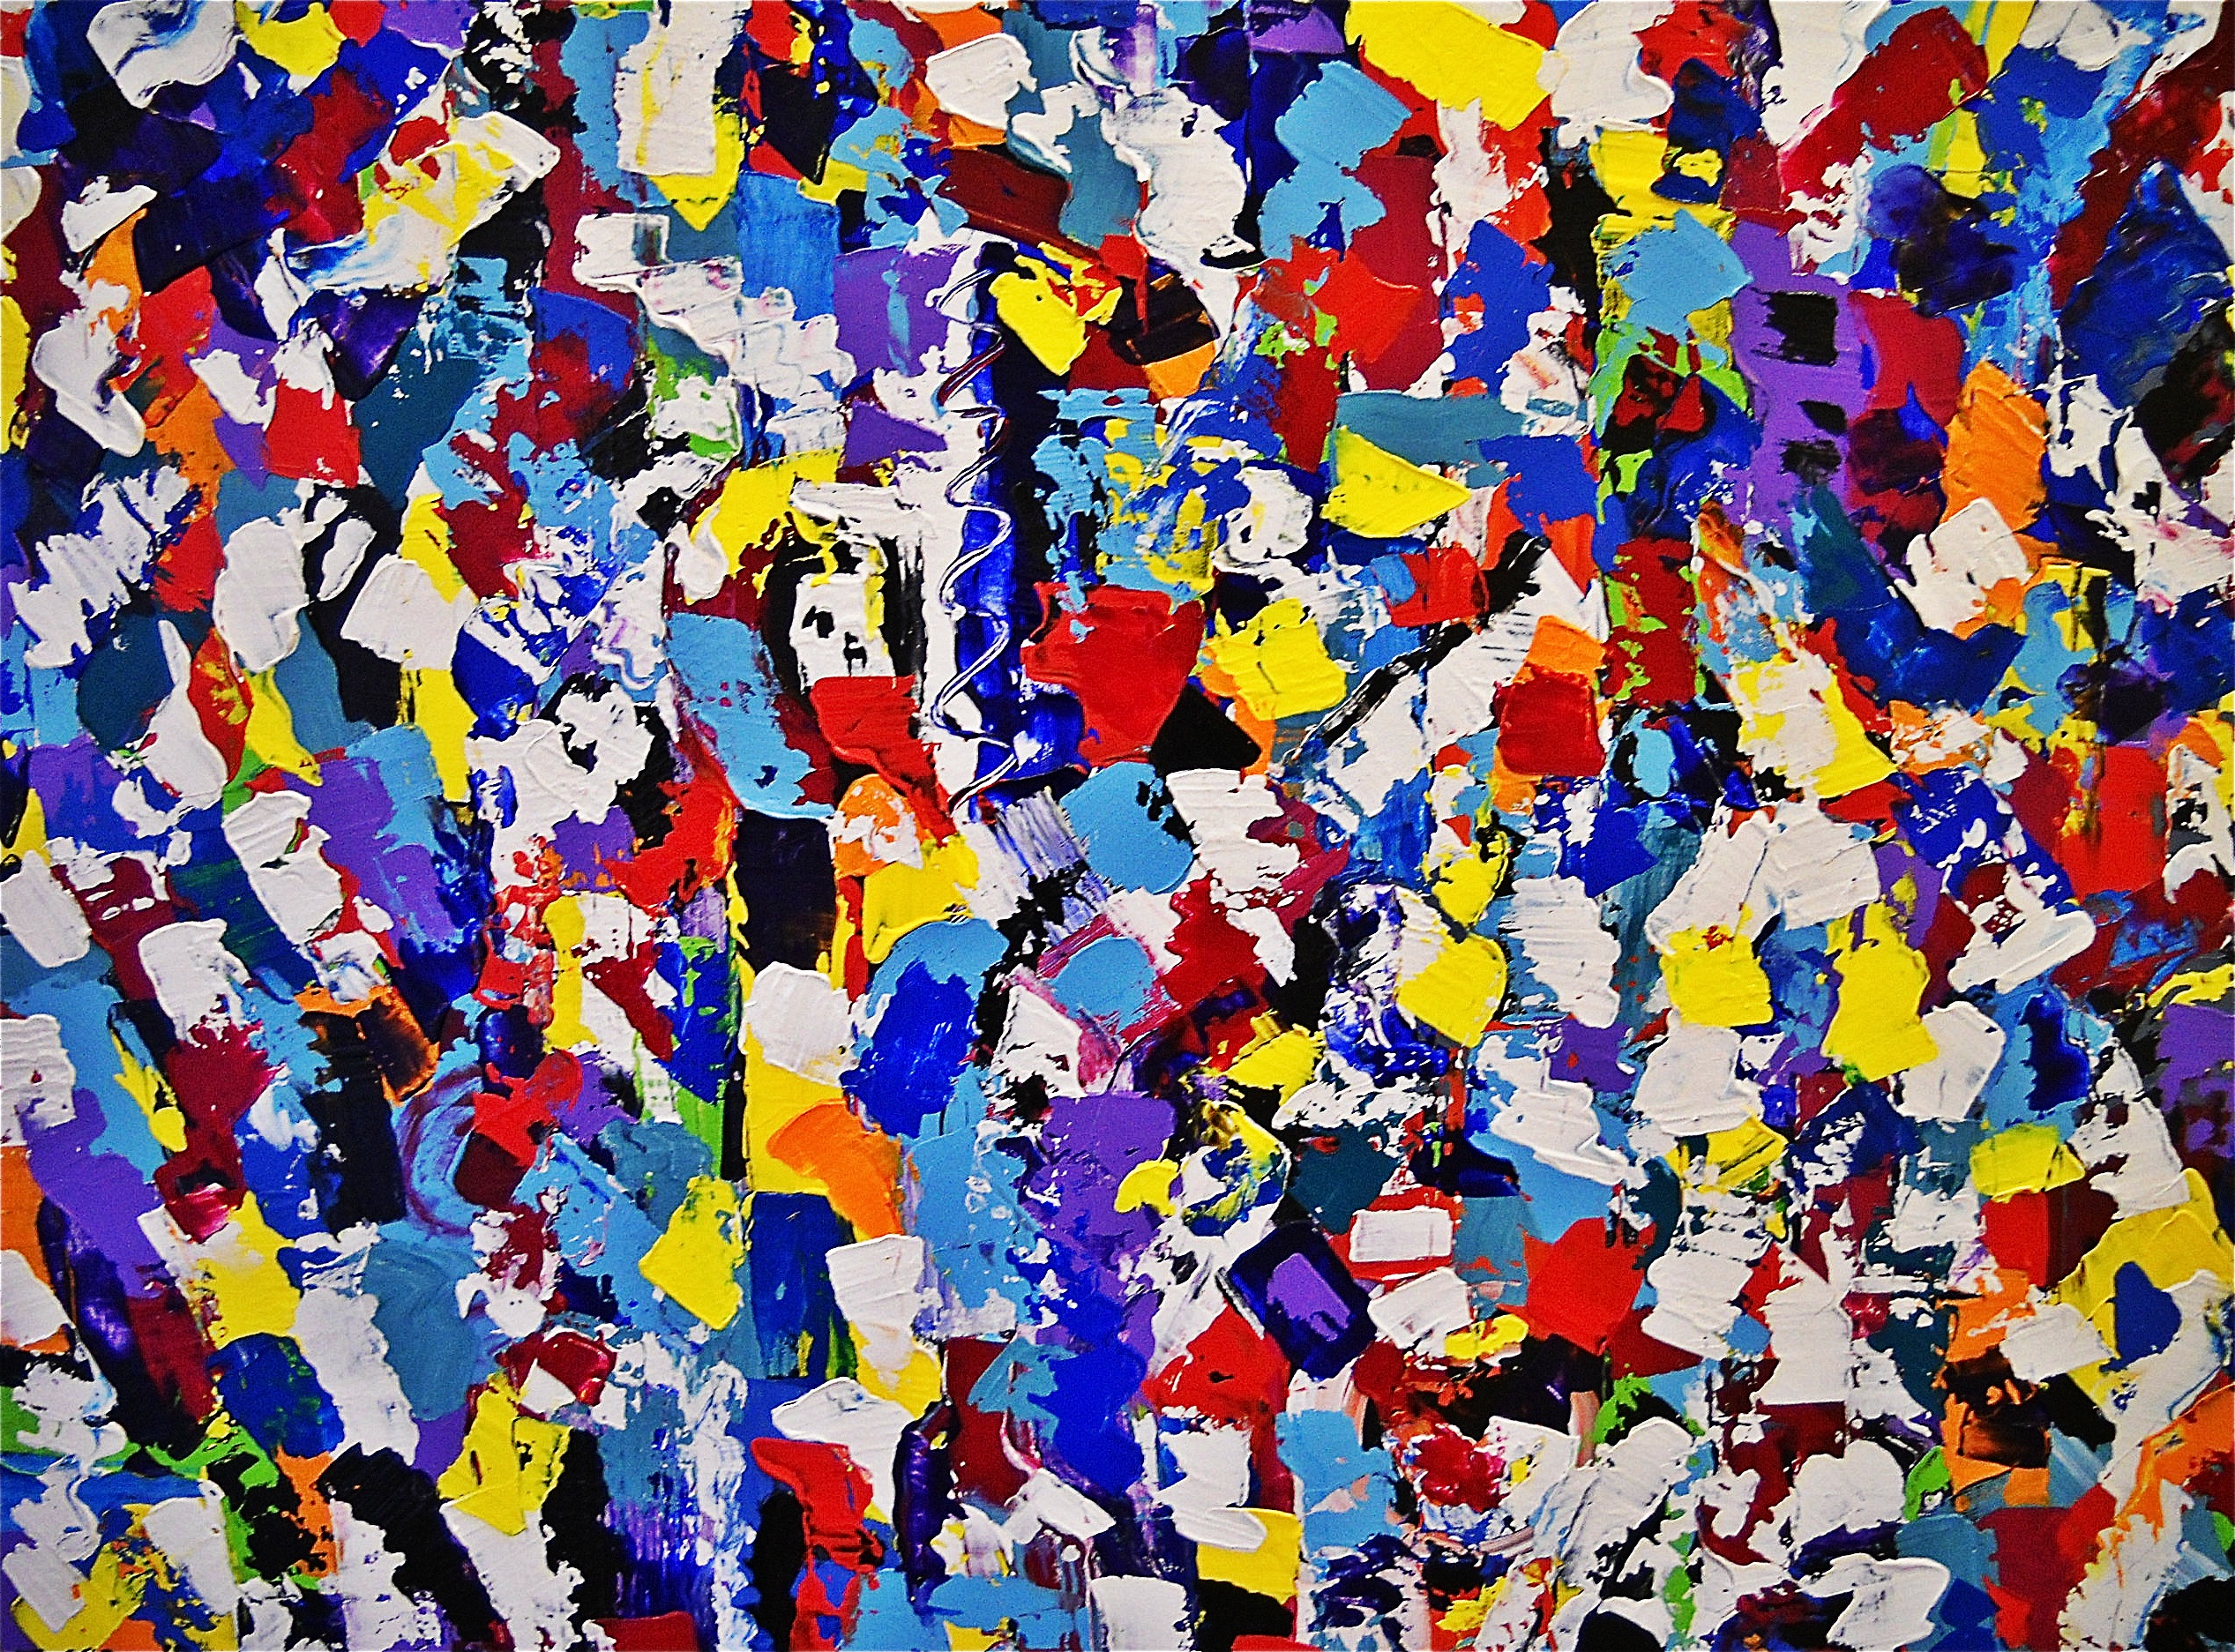
abstract, pattern, toy, painting, textile, art, colors, design, modern art, psychedelic art, child art